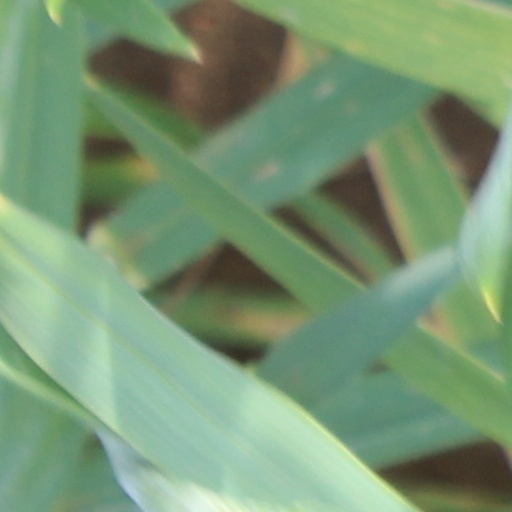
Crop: wheat